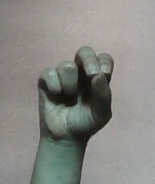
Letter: gaaf